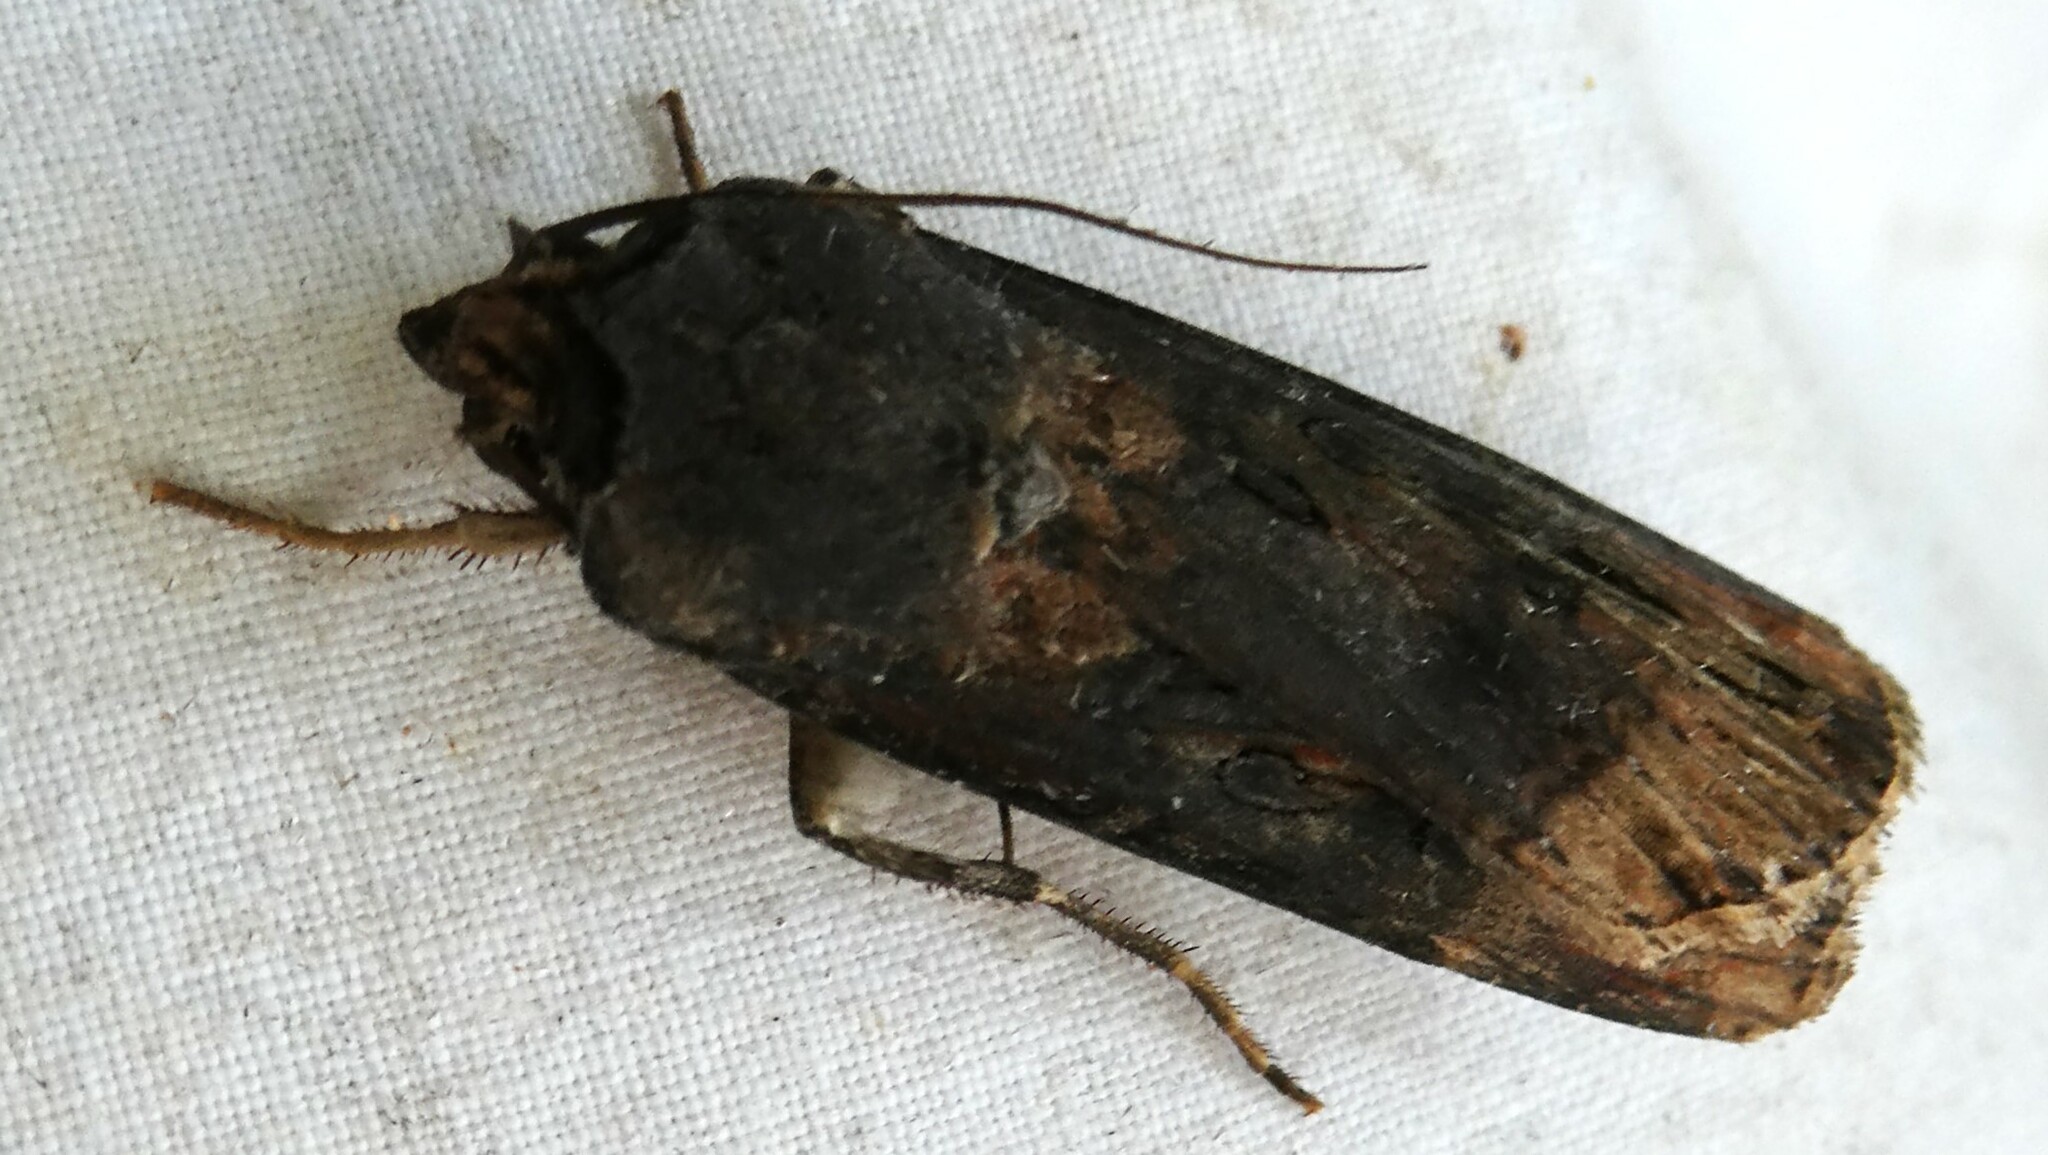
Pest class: cutworms